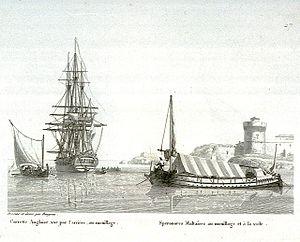
Un spéronare est un type de petit voilier marchand méditerranéen datant d'entre les XVIIIᵉ et XIXᵉ siècles.